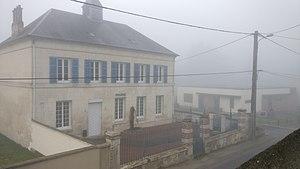
La mairie de Chevincourt sous le brouillard du mois de février 2017
Chevincourt est une commune française située dans le département de l'Oise en région Hauts-de-France. Ses habitants sont appelés les Chevincourtois.